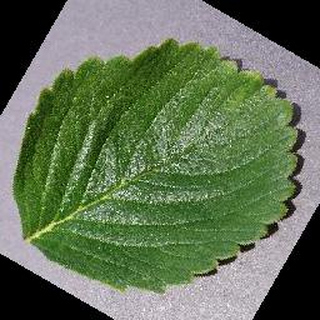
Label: healthy_strawberry